Mount Vernon Triangle Historic District

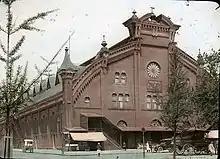
Northern Liberty Market played a large role in the neighborhood's development.

During the 1880s there was substantial improvements throughout the neighborhood and city thanks to Board of Public Works leader Alexander "Boss" Shepherd. In 1884 a horse-drawn streetcar began offering service along Massachusetts Avenue and 4th Street, and four years later, the city's first electric streetcar line was installed on New York Avenue. Even though the neighborhood had access to public transportation, it did not develop like similar areas in the city. Instead of blocks of middle class rowhouses, most of the buildings constructed in the historic district and surrounding neighborhood were single or adjoining homes, light industrial facilities, or small commercial structures.